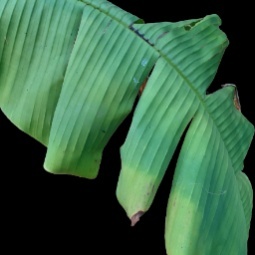
Label: Boron